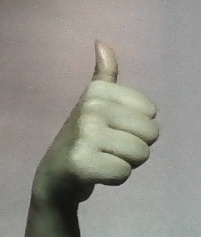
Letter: aleff